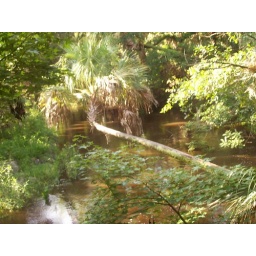
that tree is embedded in the ground at a 75-degree angle. I kid you not.